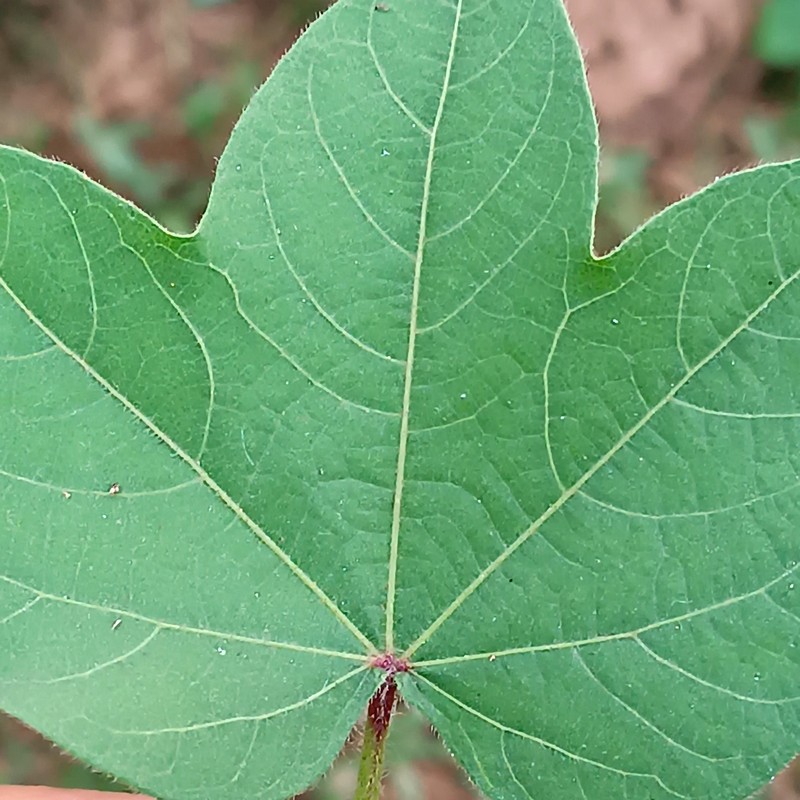
Label: Healthy Leaf